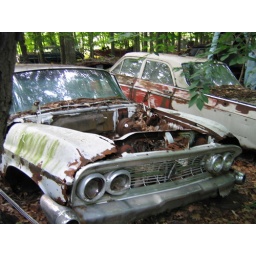
We were walking in the woods, and found a creative way to fence property.